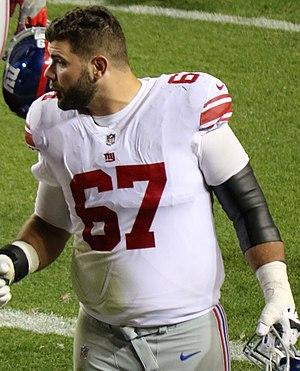
Justin David Pugh, né le 15 août 1990 est un joueur américain de football américain évoluant actuellement comme Offensive guard chez les Cardinals de l'Arizona en NFL.